McDonnell Douglas F-15E Strike Eagle

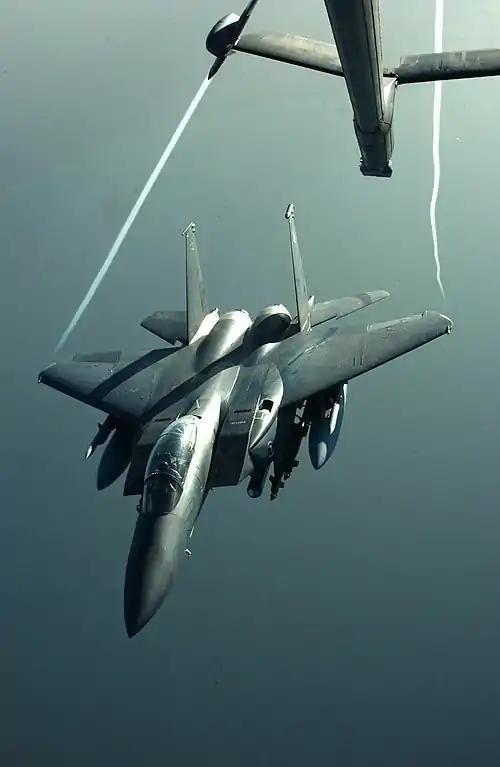
An F-15E disengaging from a KC-10 during Operation Iraqi Freedom. Note the visible wingtip vortices.

On 4 March, another incident known as the Battle of Roberts' Ridge involved several F-15Es performing a CAS mission. Aircraft destroyed a Taliban observation post and responded to nearby enemy mortar fire upon Navy SEAL forces searching for an ambushed MH-47E Chinook in the Shah-i-Kot Valley. Several bombs were dropped as the SEAL team took fire, however one bomb missed due to the aircrew using incorrect coordinates. An MH-47 carrying a rescue team was downed by an RPG while attempting to support the SEALs. Following refueling, the F-15Es dropped a further 11 GBU-12s in coordination with ground forces, and fired their cannons on Taliban forces in close proximity to the survivors of the downed MH-47. F-16s of 18th Fighter Squadron also made strafing passes until cannon ammunition was depleted, then resorting to further bomb drops. The F-15Es suffered technical issues involving both radio and weapon failures, several GBU-12s were dropped before returning to Al Jaber in Kuwait.